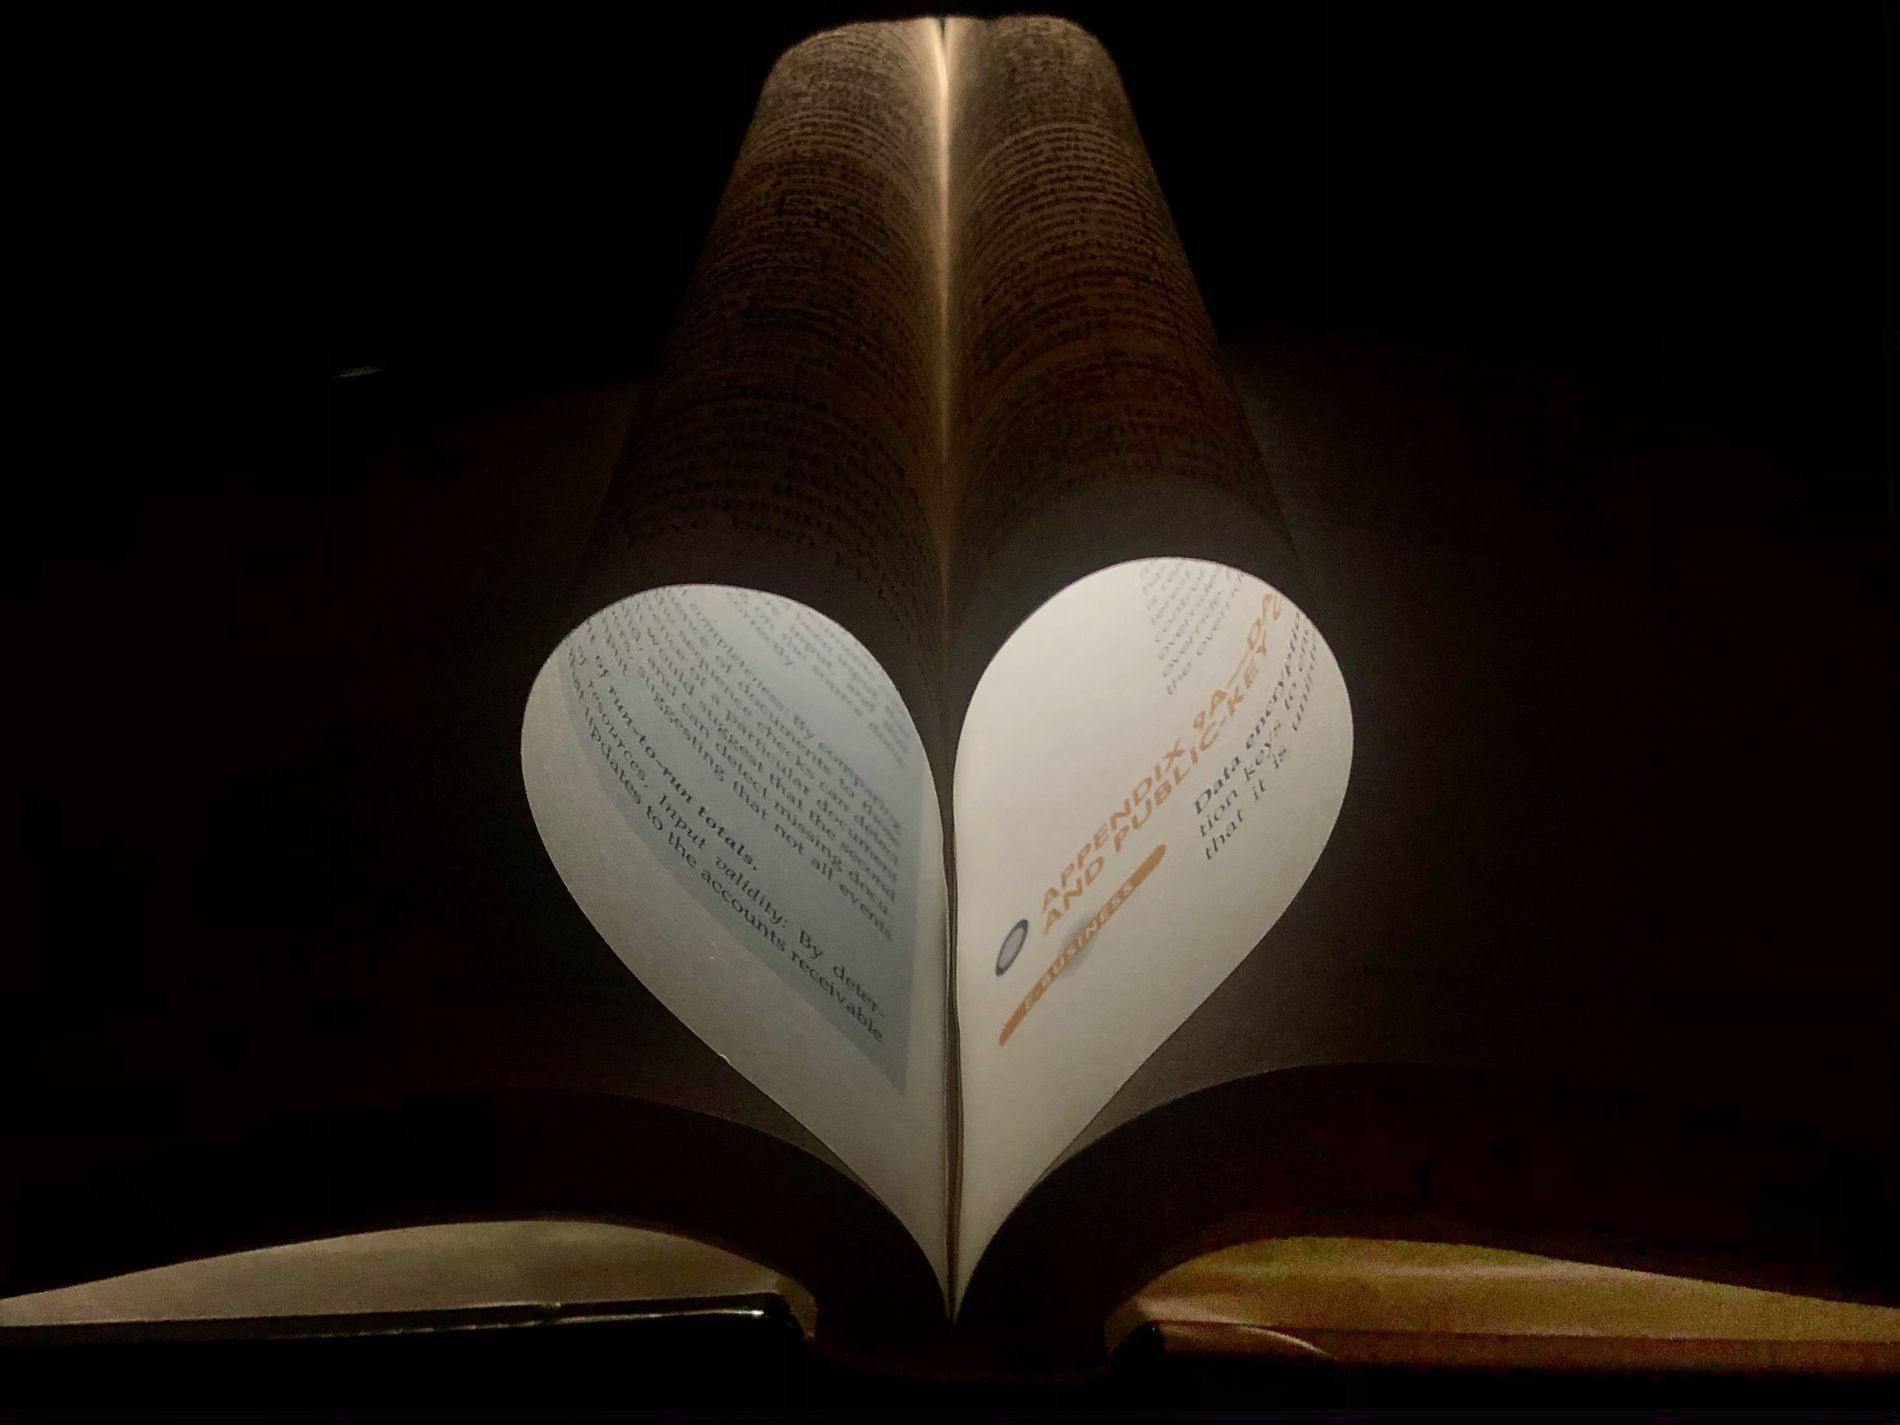
Book Love
This photo captures a book placed on a table with two pages curved inward to form the shape of a heart , with a warm light in a black background.
Shot from a straight-on, low-eye-level angle, perfectly symmetrical in a warm and minimal color palette with a warm light, This palette contributes to the warm, romantic, and serene mood of the picture.
Labels: Book, Publication, Ping Pong, Ping Pong Paddle, Racket, Sport, Cricket, Cricket Bat, Symbol, Lamp, Heart-shaped pages, book, Black Background, Pages, Table
Camera: Apple iPhone X
Lens: iPhone X back dual camera 4mm f/1.8
Aperture: F1.8
Exposure: 1/33 sec
ISO: 32
Focal length: 4